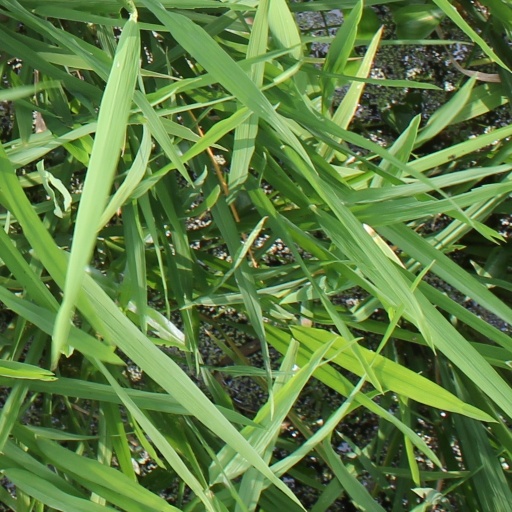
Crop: rice